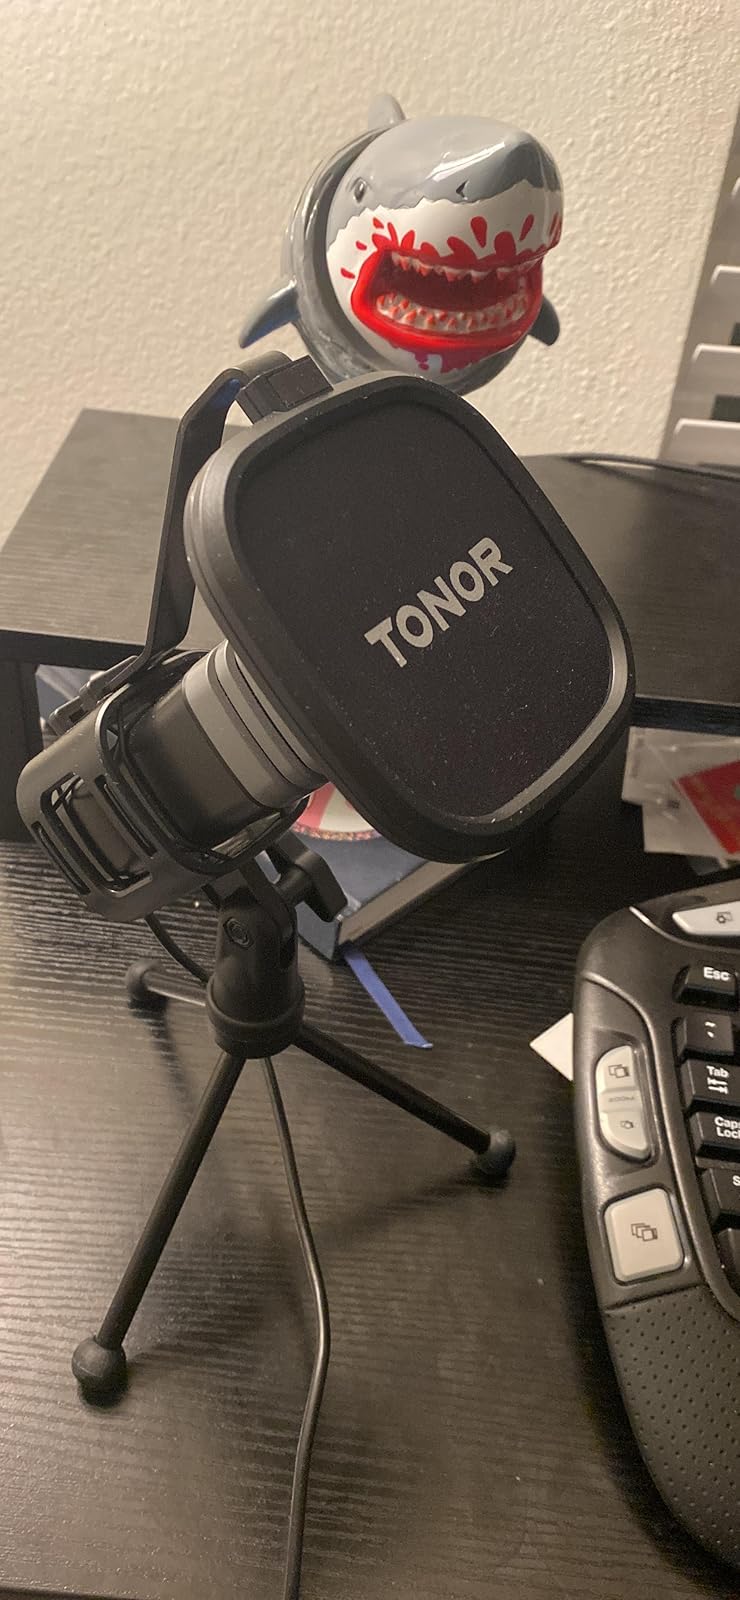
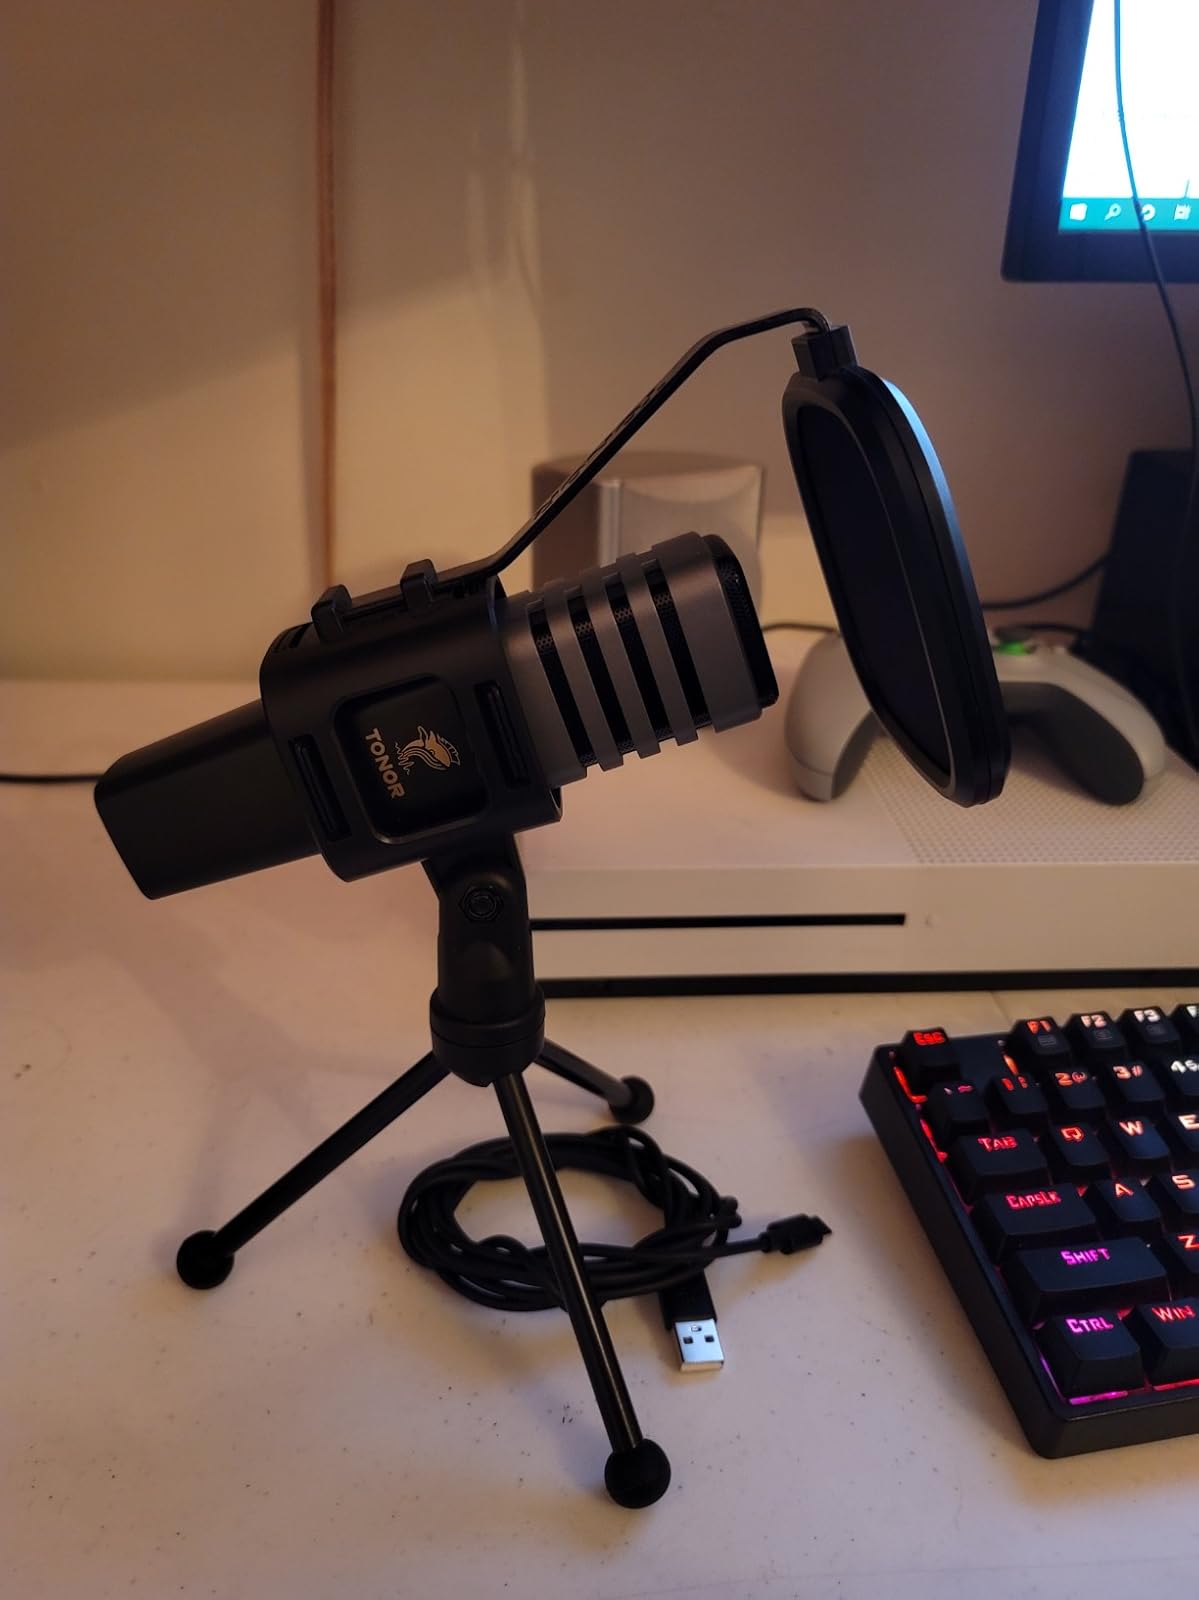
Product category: microphone
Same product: yes